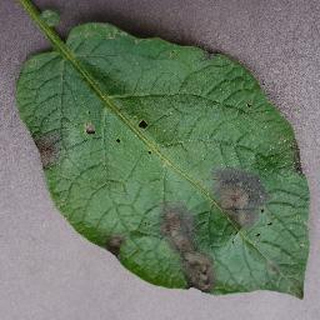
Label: potato_late_blight